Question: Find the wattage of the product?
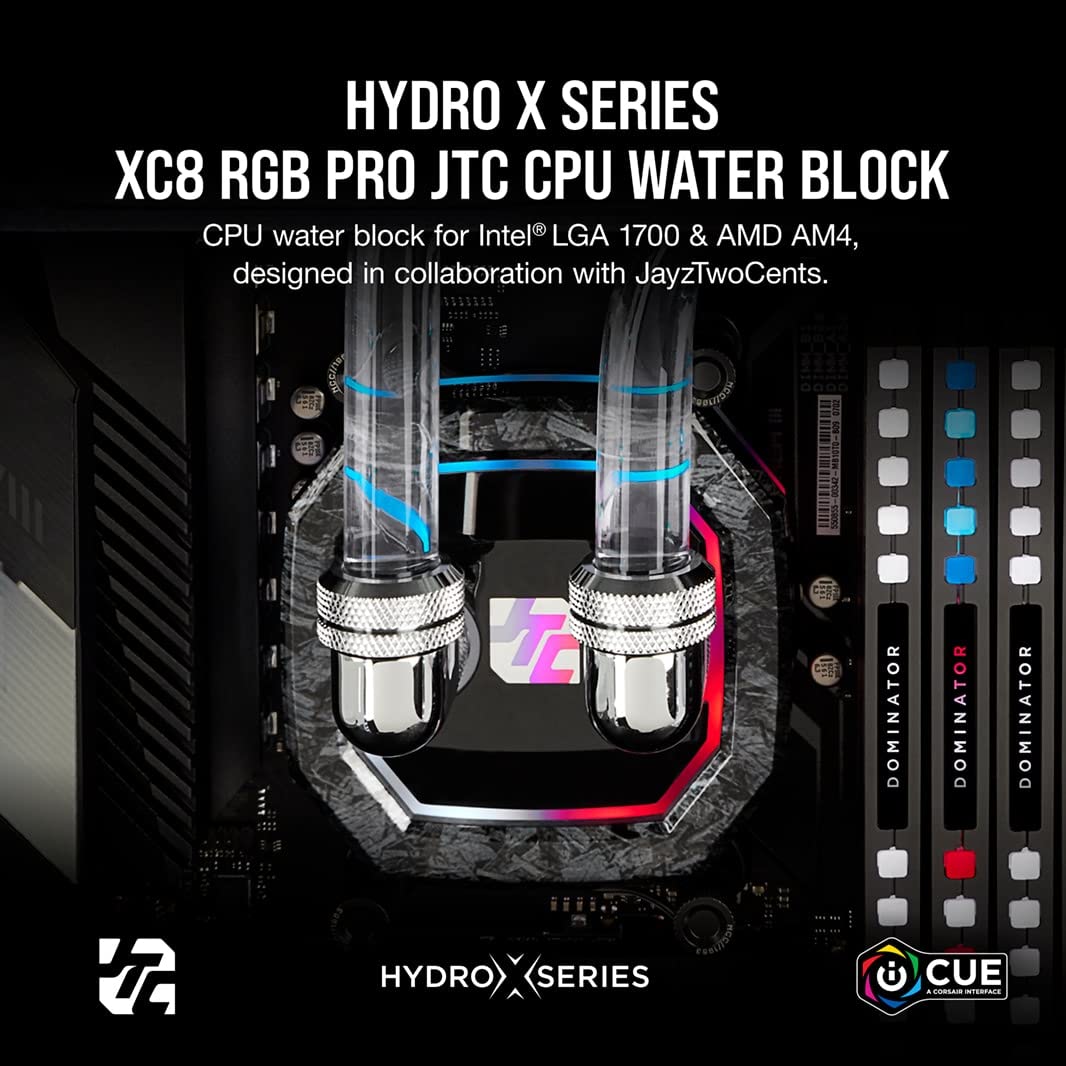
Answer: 7755.0 watt